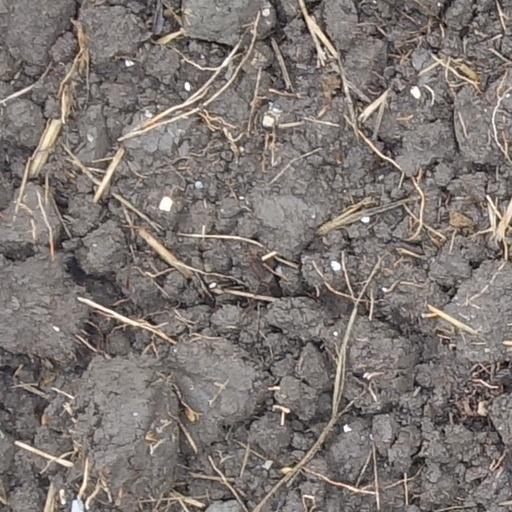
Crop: wheat